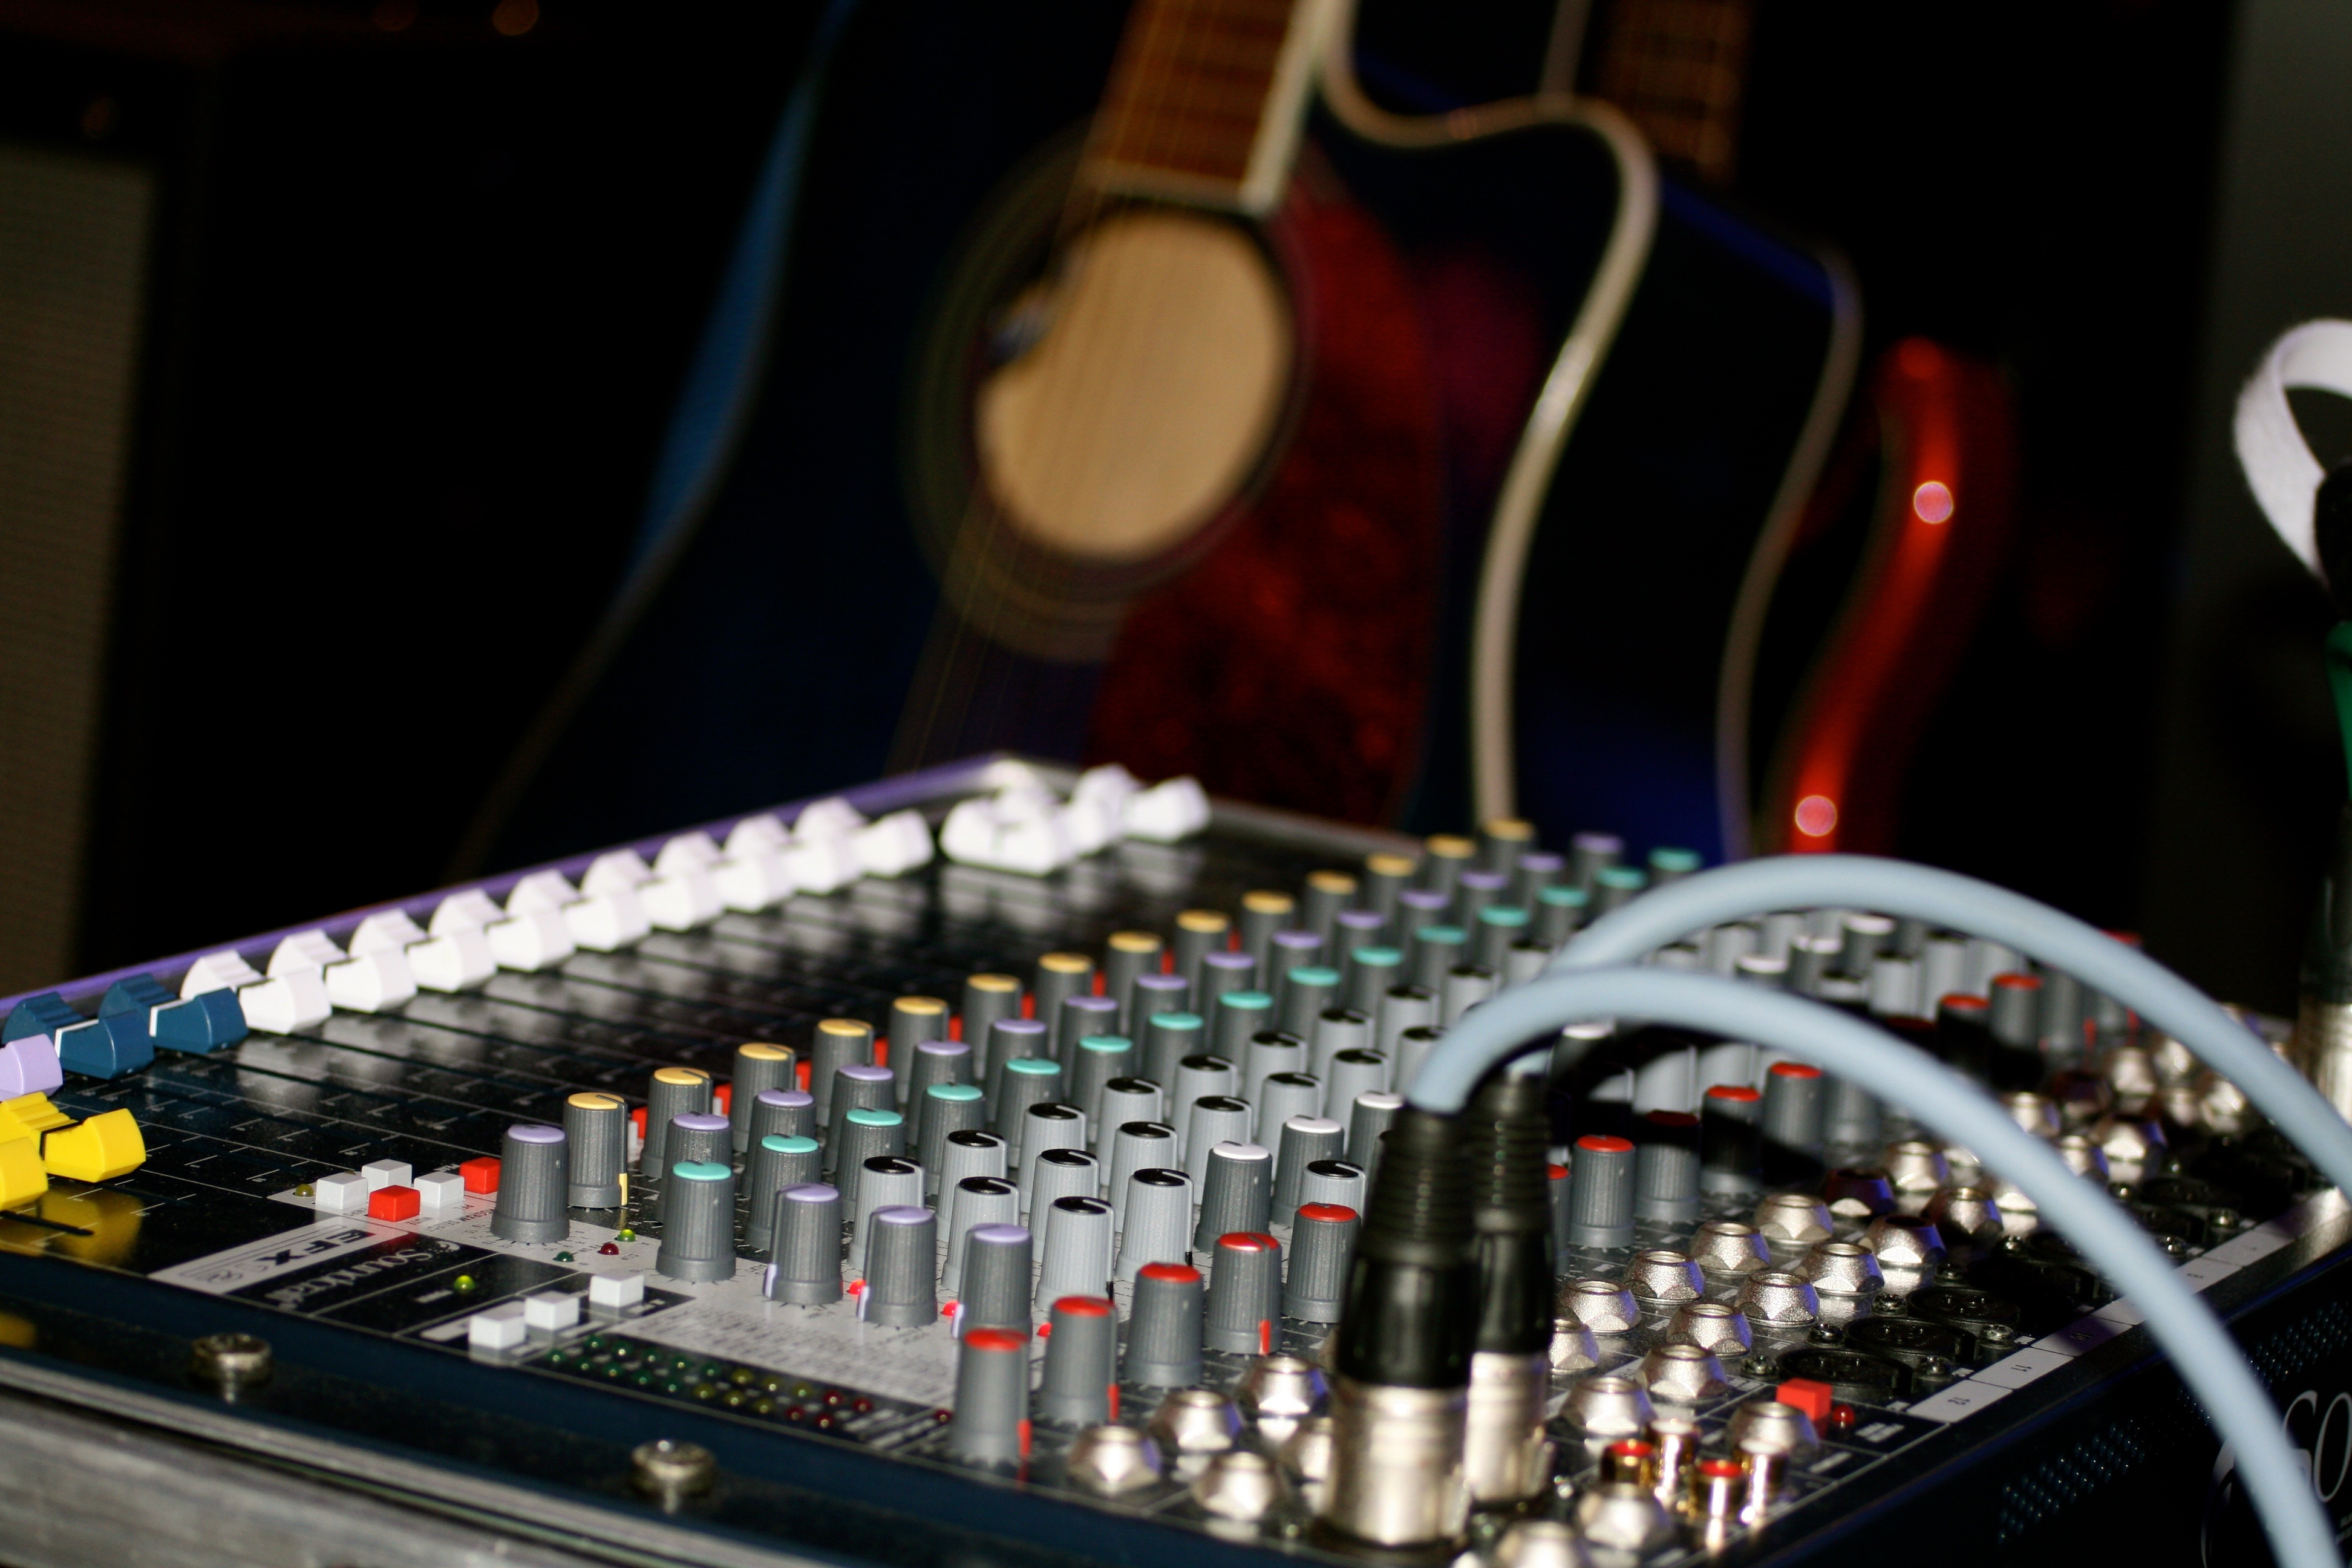
desk, music, controller, guitar, mixer, sound, slider, sound studio, sound mixer, electronic instrument, plucked string instruments